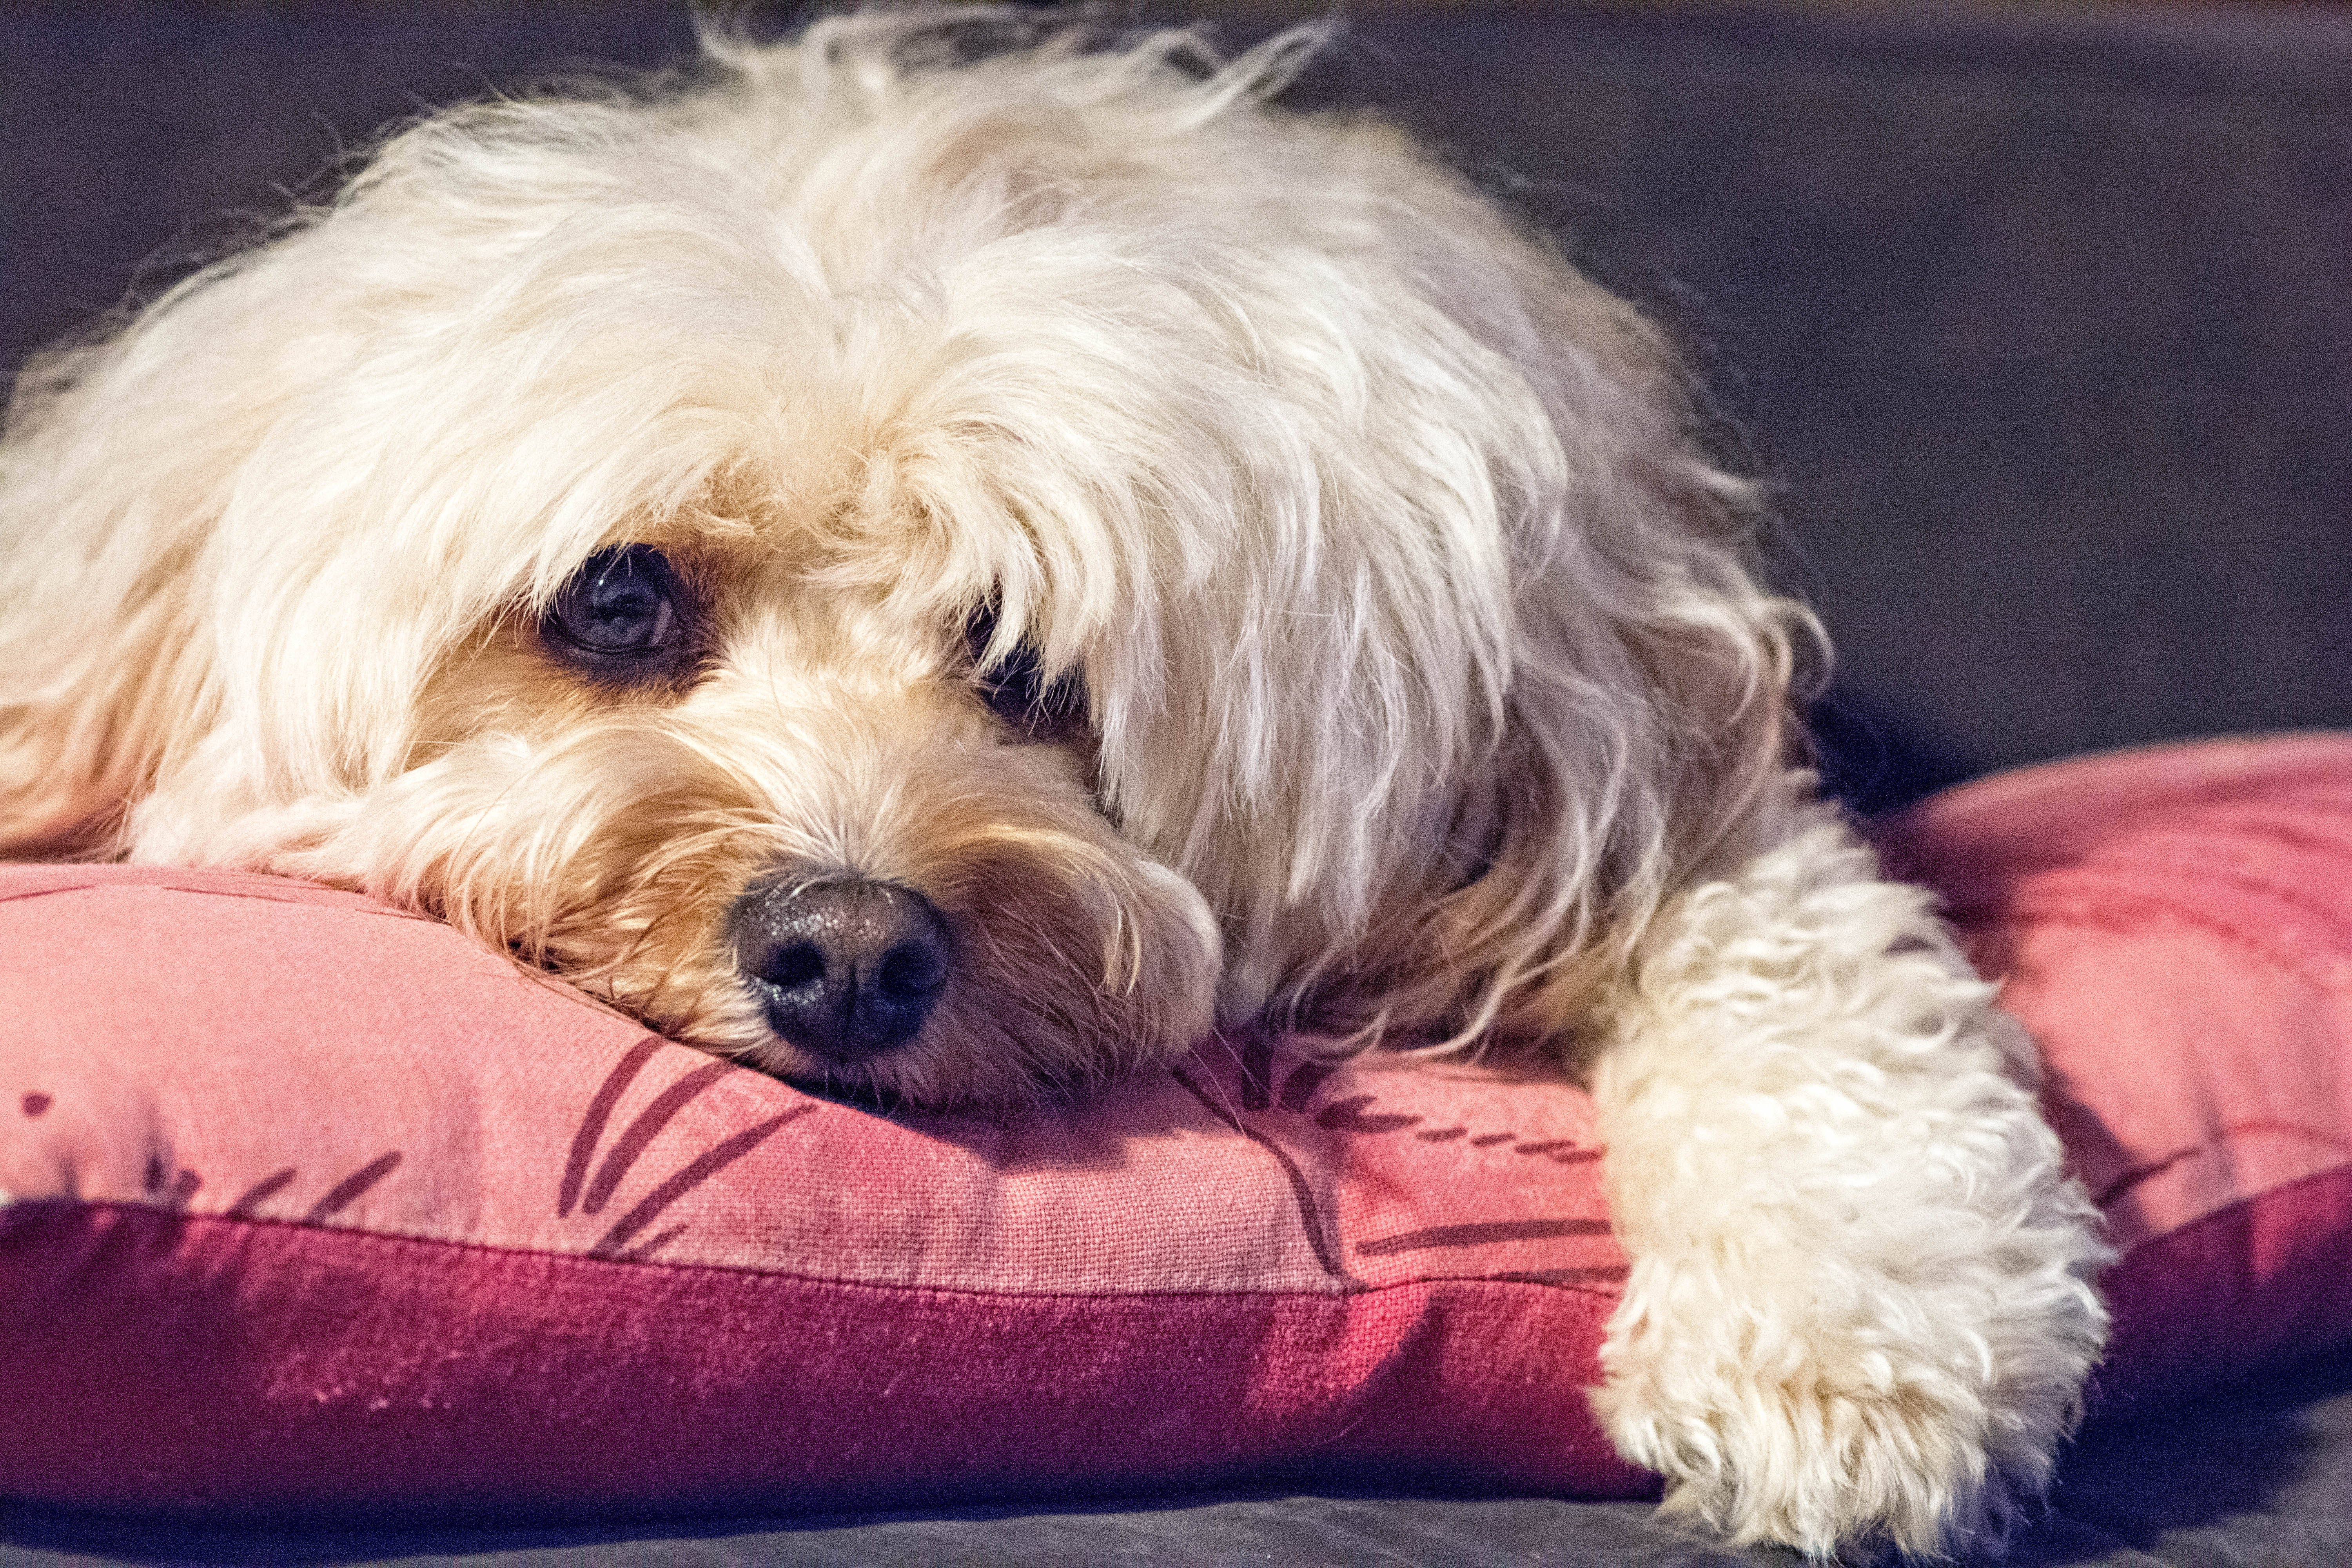
puppy, dog, cute, pet, mammal, nikon, vertebrate, dog breed, lhasa apso, cavoodle, cavapoo, maltese, bichon, miniature poodle, goldendoodle, cockapoo, bolognese, coton de tulear, toy poodle, havanese, dog like mammal, schnoodle, dandie dinmont terrier, dog crossbreeds, morkie, cavachon, bolonka, poodle crossbreed